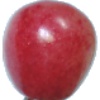
Label: cherry_rainier